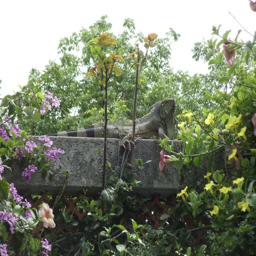
on a concrete wall , amid flowers and plants